Marlboro

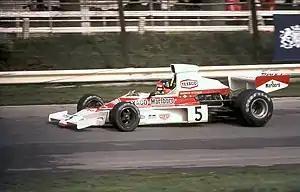
Marlboro colours first appeared on a McLaren car in the season. This is Emerson Fittipaldi driving the McLaren M23 at the 1974 British Grand Prix.

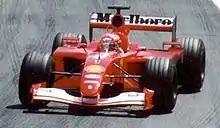
The Marlboro sponsored Ferrari of Michael Schumacher in .

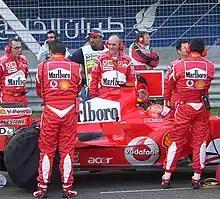
Prominent Marlboro branding on Ferrari Formula One car and team at the 2006 Bahrain Grand Prix

Marlboro is known for its association with motor racing. This started in the season with the sponsorship of the Formula One team BRM. The first win for a Marlboro-sponsored Formula One car was achieved at the 1972 Monaco Grand Prix by Jean-Pierre Beltoise driving for the BRM team. In and , the cigarette giant backed the Frank Williams Racing Cars team, whose cars were registered as "Iso-Marlboro".